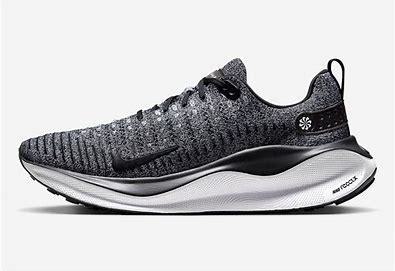
Brand: Nike
Model: React Infinity Run Flyknit